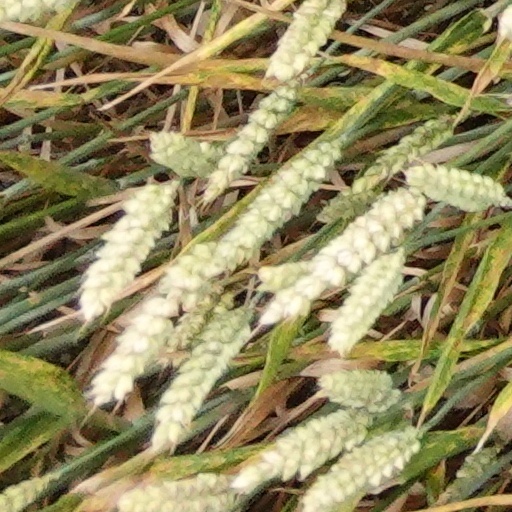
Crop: wheat